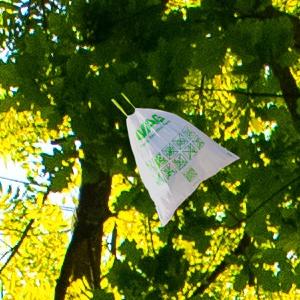
Label: plasticbags